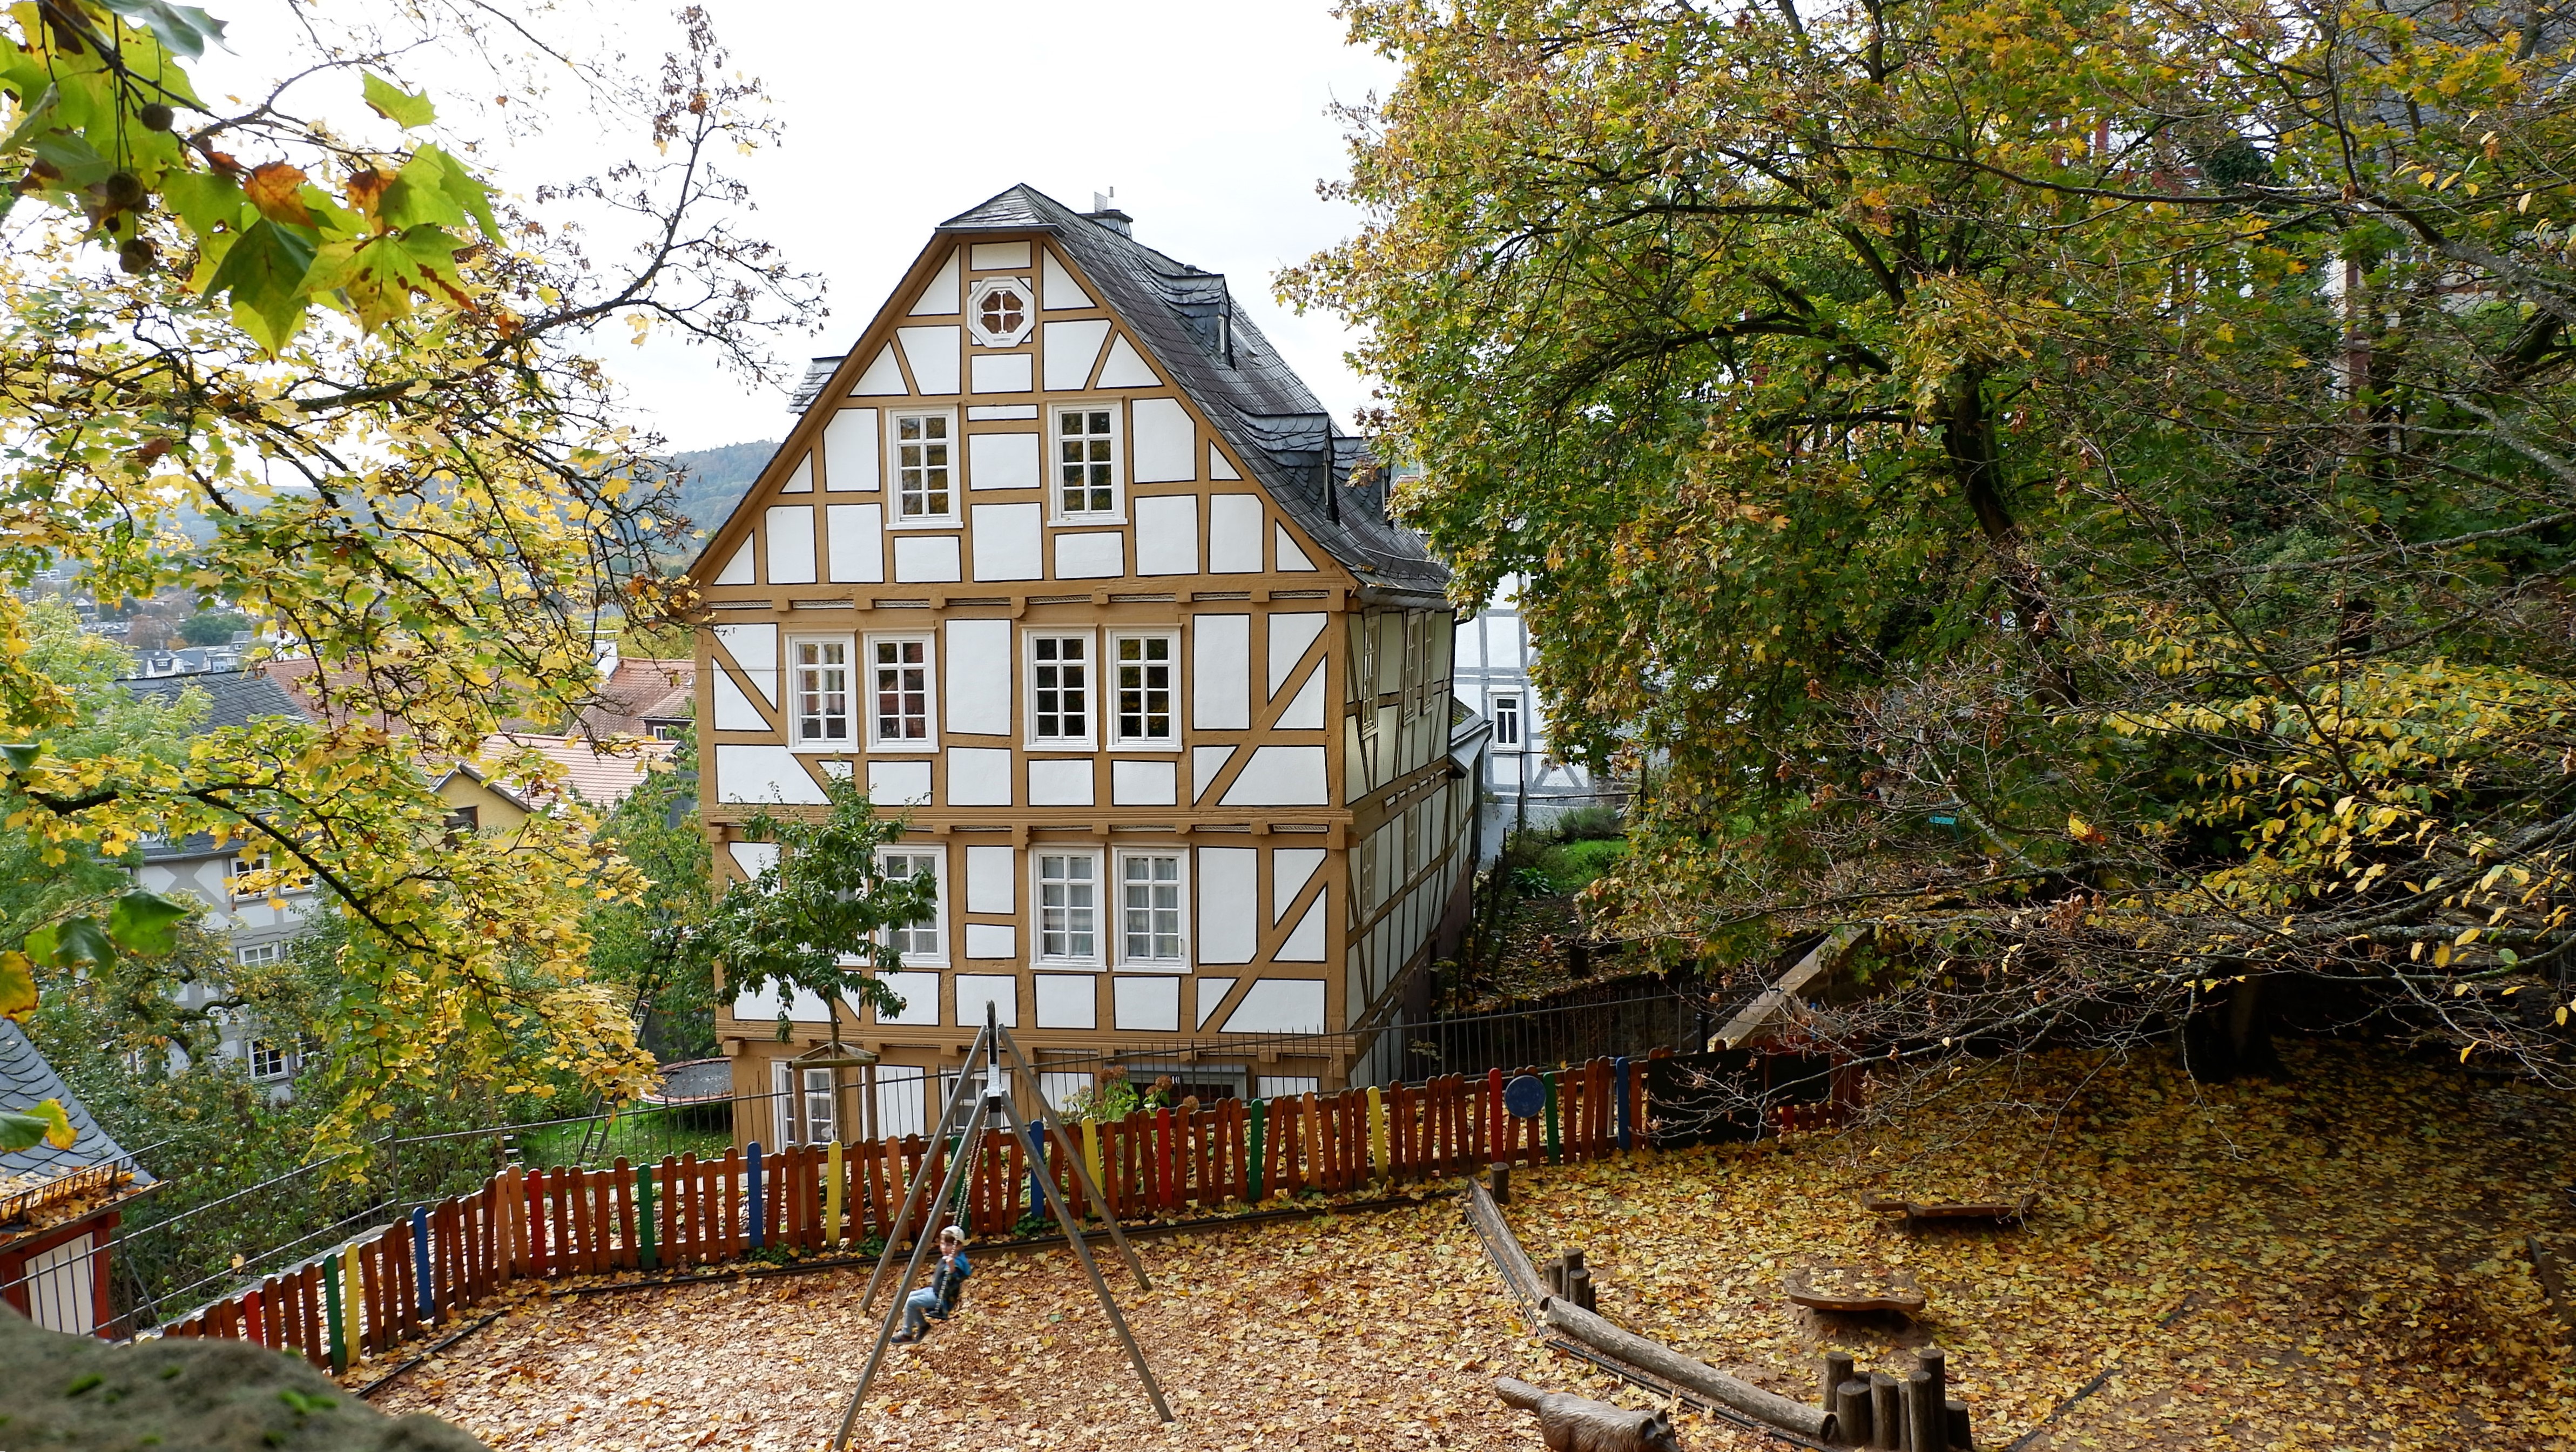
autumn, building, window, sky, wood, tree, grass, house, plant, facade, landscape, twig, roof, city, leisure, soil, siding, cottage, natural landscape, fence, metal, deciduous, track, handrail, estate, forest, yard